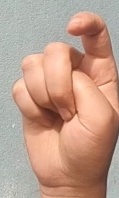
ASL sign: X